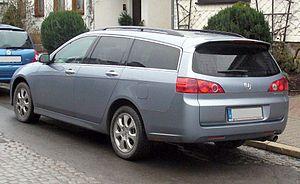
La Honda Accord est une berline du constructeur automobile japonais Honda. Depuis 1976, huit générations se sont succédé.